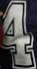
Number: 4